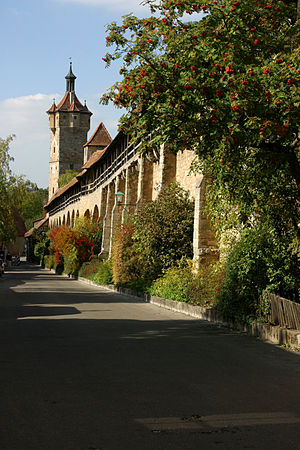
Rothenburg ob der Tauber / Galleri
Rothenburg ob der Tauber er en by i Landkreis Ansbach i Regierungsbezirk Mittelfranken i den tyske delstat Bayern. Indtil 1803 var den en Freie Reichsstadt fri rigsstad og er med sin gamle bydel et velkendt turistmål.